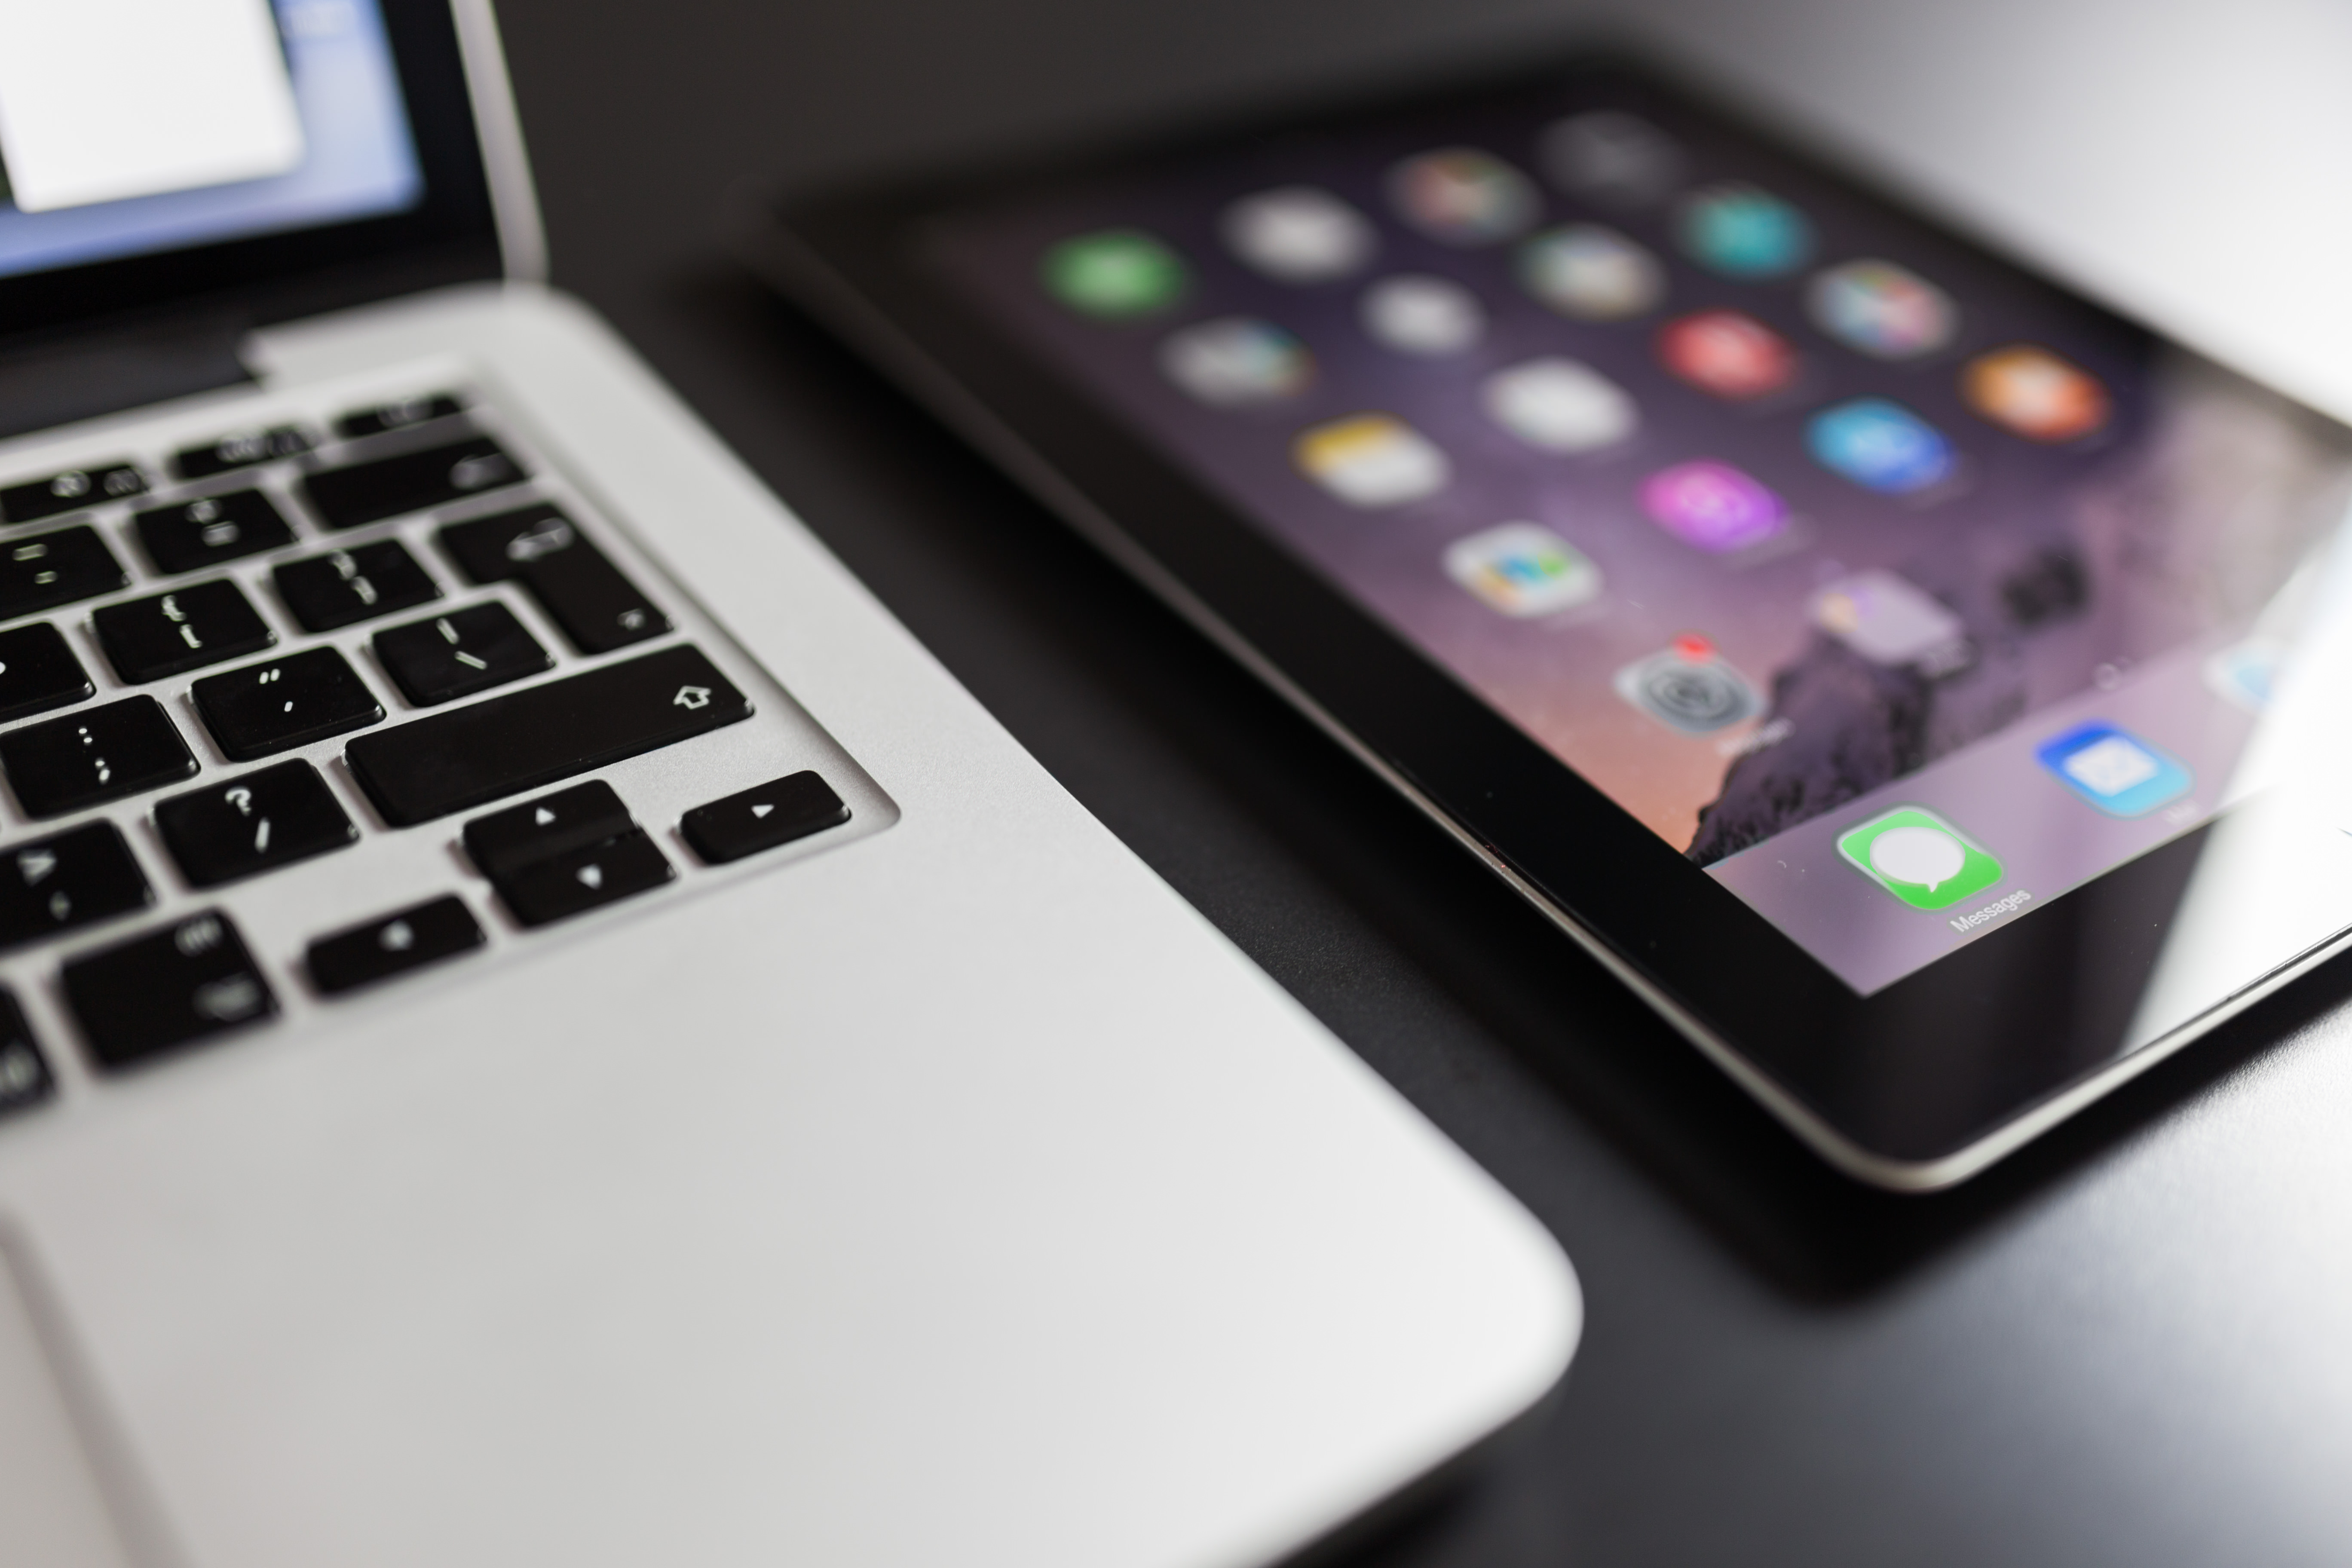
desk, notebook, computer, smartphone, macbook, keyboard, ipad, technology, web, tablet, telephone, gadget, business, mobile phone, brand, product, electronics, design, eye, multimedia, computer keyboard, portable communications device, communication device